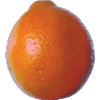
Label: tangelo